Phil Crampton

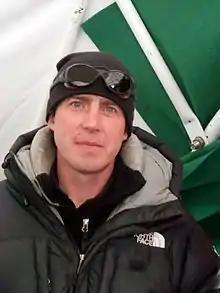
Phil Crampton at Everest Base Camp in Tibet, May 2012

Philip James Crampton, commonly known as Phil Crampton, is a British born mountaineer and expedition leader, and owner of the mountaineering company "Altitude Junkies".